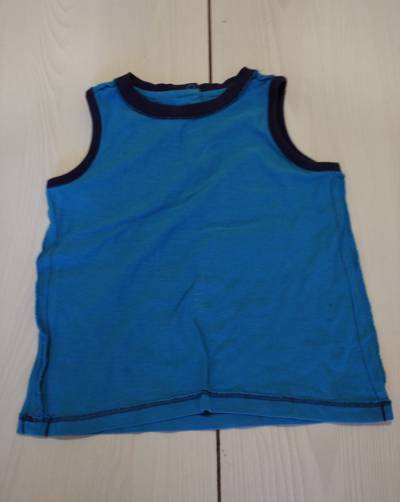
Waste category: clothes